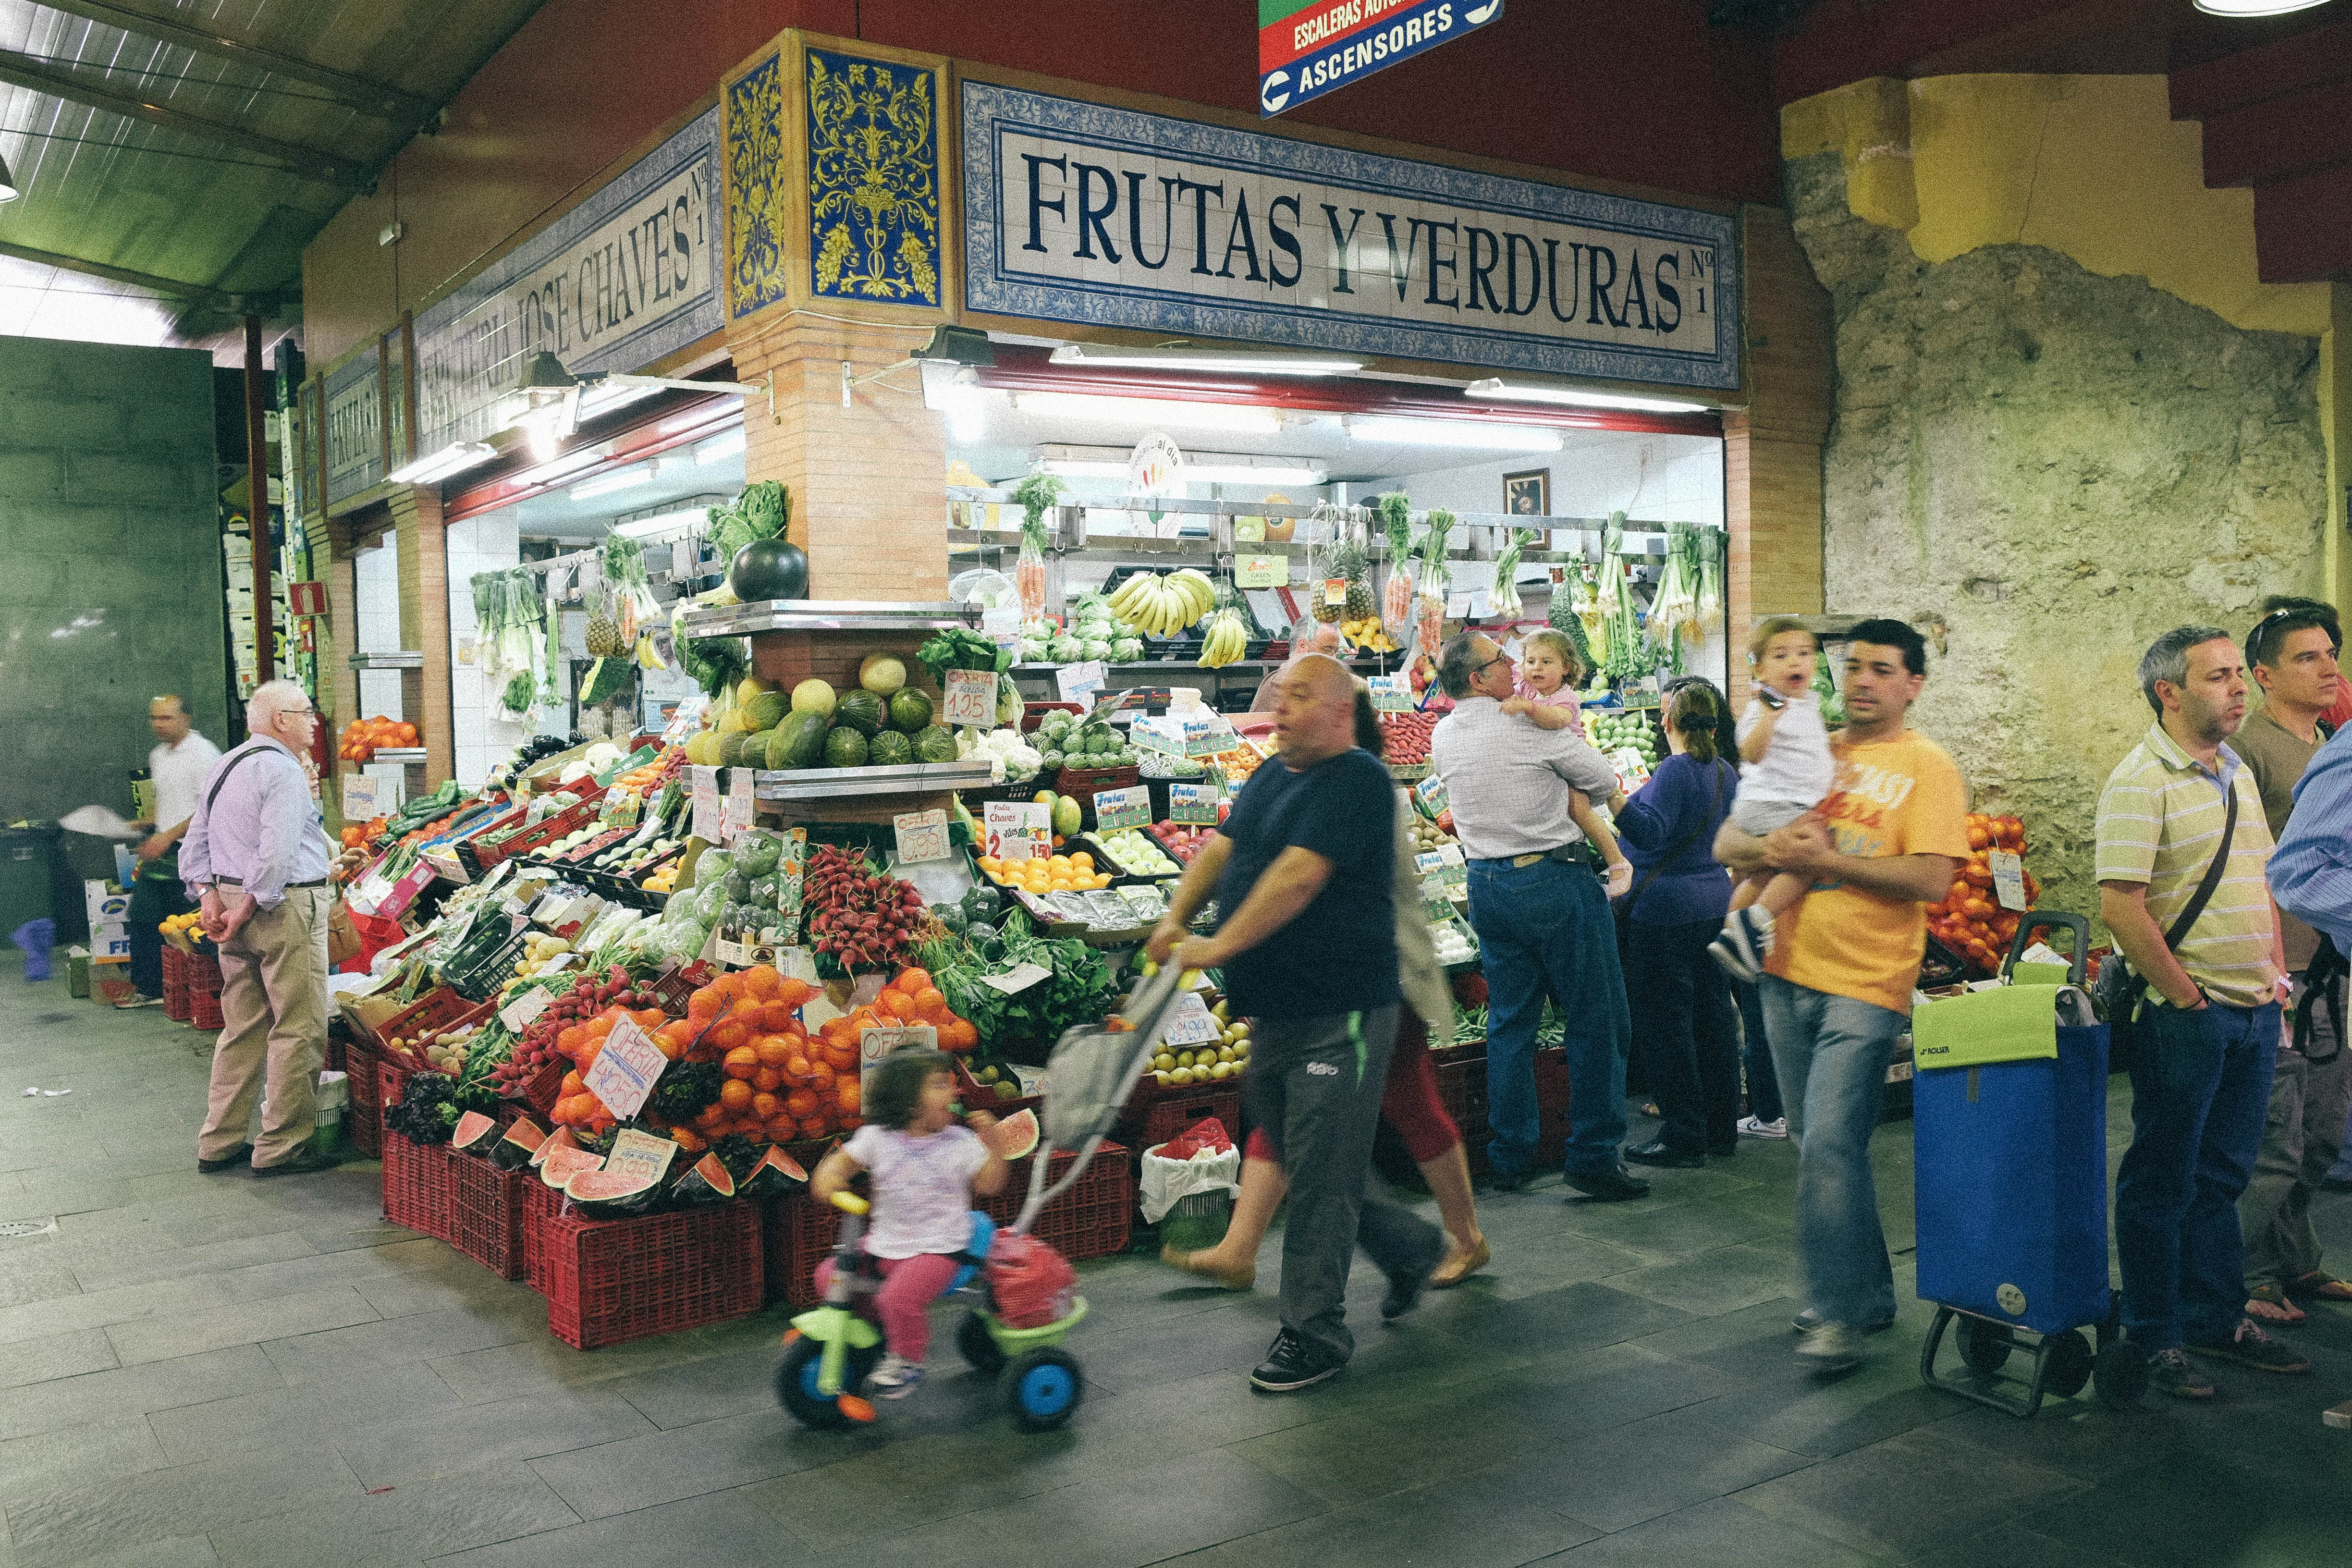
street, city, vendor, produce, bazaar, market, marketplace, public space, stall, sevilla, andalusia, supermarket, grocery store, retail, grocer, triana, greengrocer